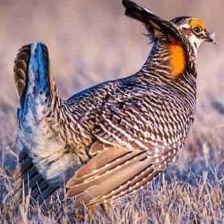
Species: GREATER PRAIRIE CHICKEN
Scientific name: TYMPANUCHUS CUPIDO